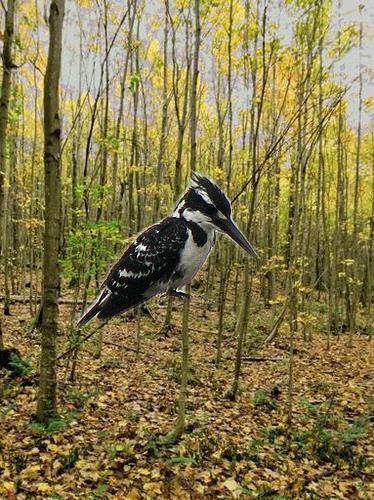
Bird species: Pied_Kingfisher
Bird type: landbird
Background: land